Smith Ely Jelliffe

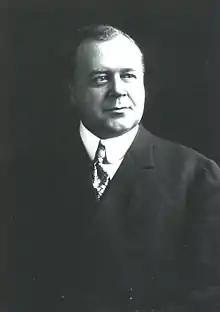

Smith Ely Jelliffe (October 27, 1866 – September 25, 1945) was an American neurologist, psychiatrist and psychoanalyst. He lived and practiced in New York City nearly his entire life. Originally trained in botany and pharmacy, Jelliffe switched first to neurology in the mid-1890s then to psychiatry, neuropsychiatry, and ultimately to psychoanalysis.